F Company, 310th Infantry Regiment (United States)

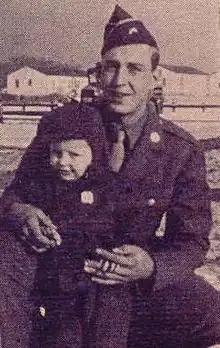
Sgt. Silvert J. Carlson

The following day, March 13, the Company stayed put and awaited new orders. S-Sgt. Alma R. Farnworth's return and the arrival of fresh troops strengthened the Company. The bridgehead had grown to cover 100 square miles by March 17. The main crossing points could no longer be effectively fired upon by enemy artillery. On March 17, Fox left and, after an arduous march, entered Ittenbach, a town with a view of the Autobahn, where they relieved an armored unit. The men joined the 2nd Battalion that night after being relieved by the 1st Division and about 1800 yards northwest of Ittenbach.